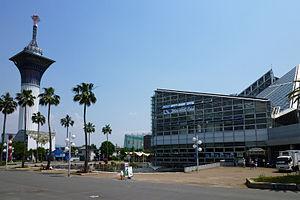
L'arrondissement Tsurumi est un des 24 arrondissements de la ville d'Osaka au Japon. Il est surtout connu pour son grand parc Tsurumi-Ryokuchi, qui a accueilli l'Exposition horticole de 1990.